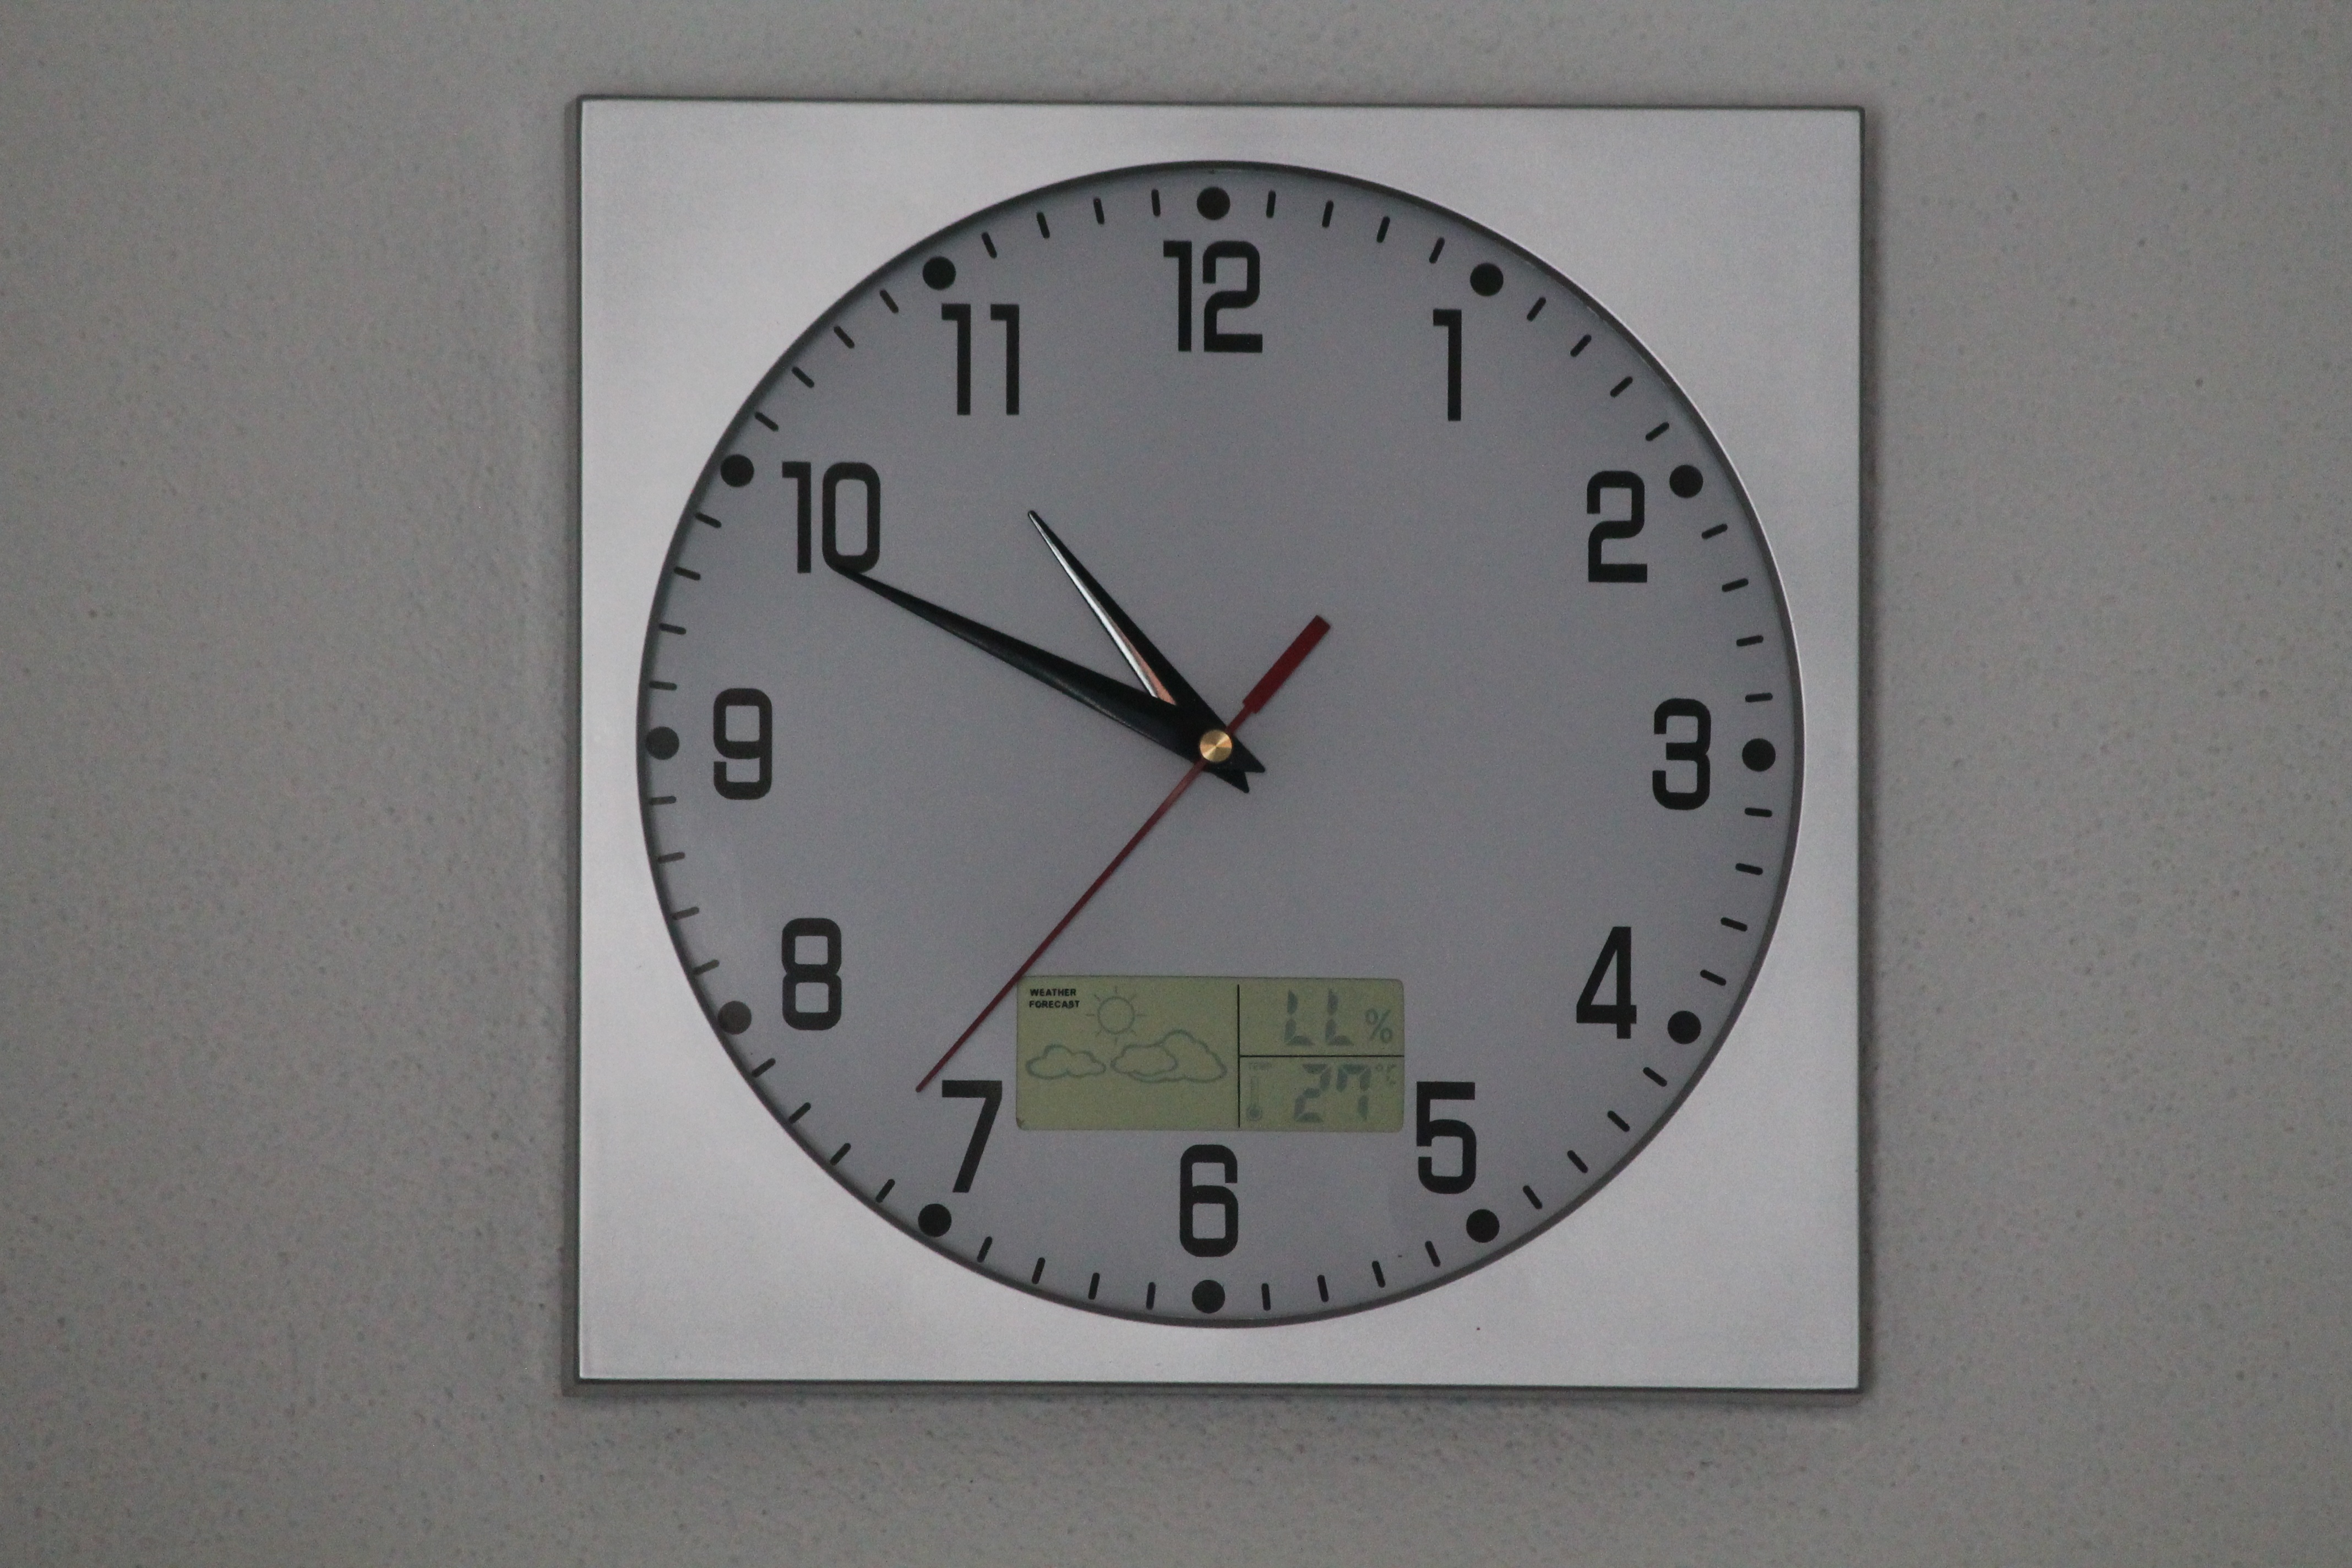
watch, hand, clock, number, wall, analog, alarm clock, furniture, decor, quartz, home accessories